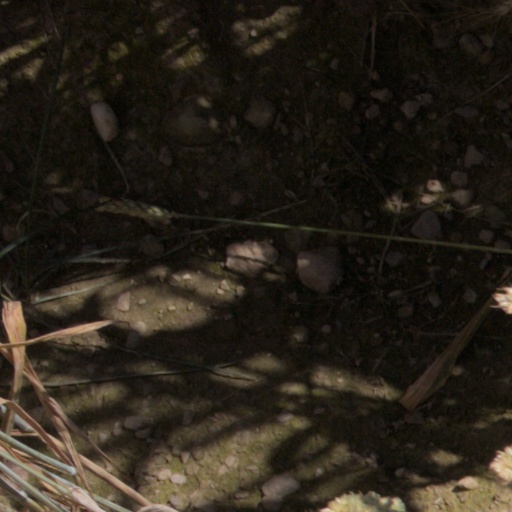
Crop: wheat